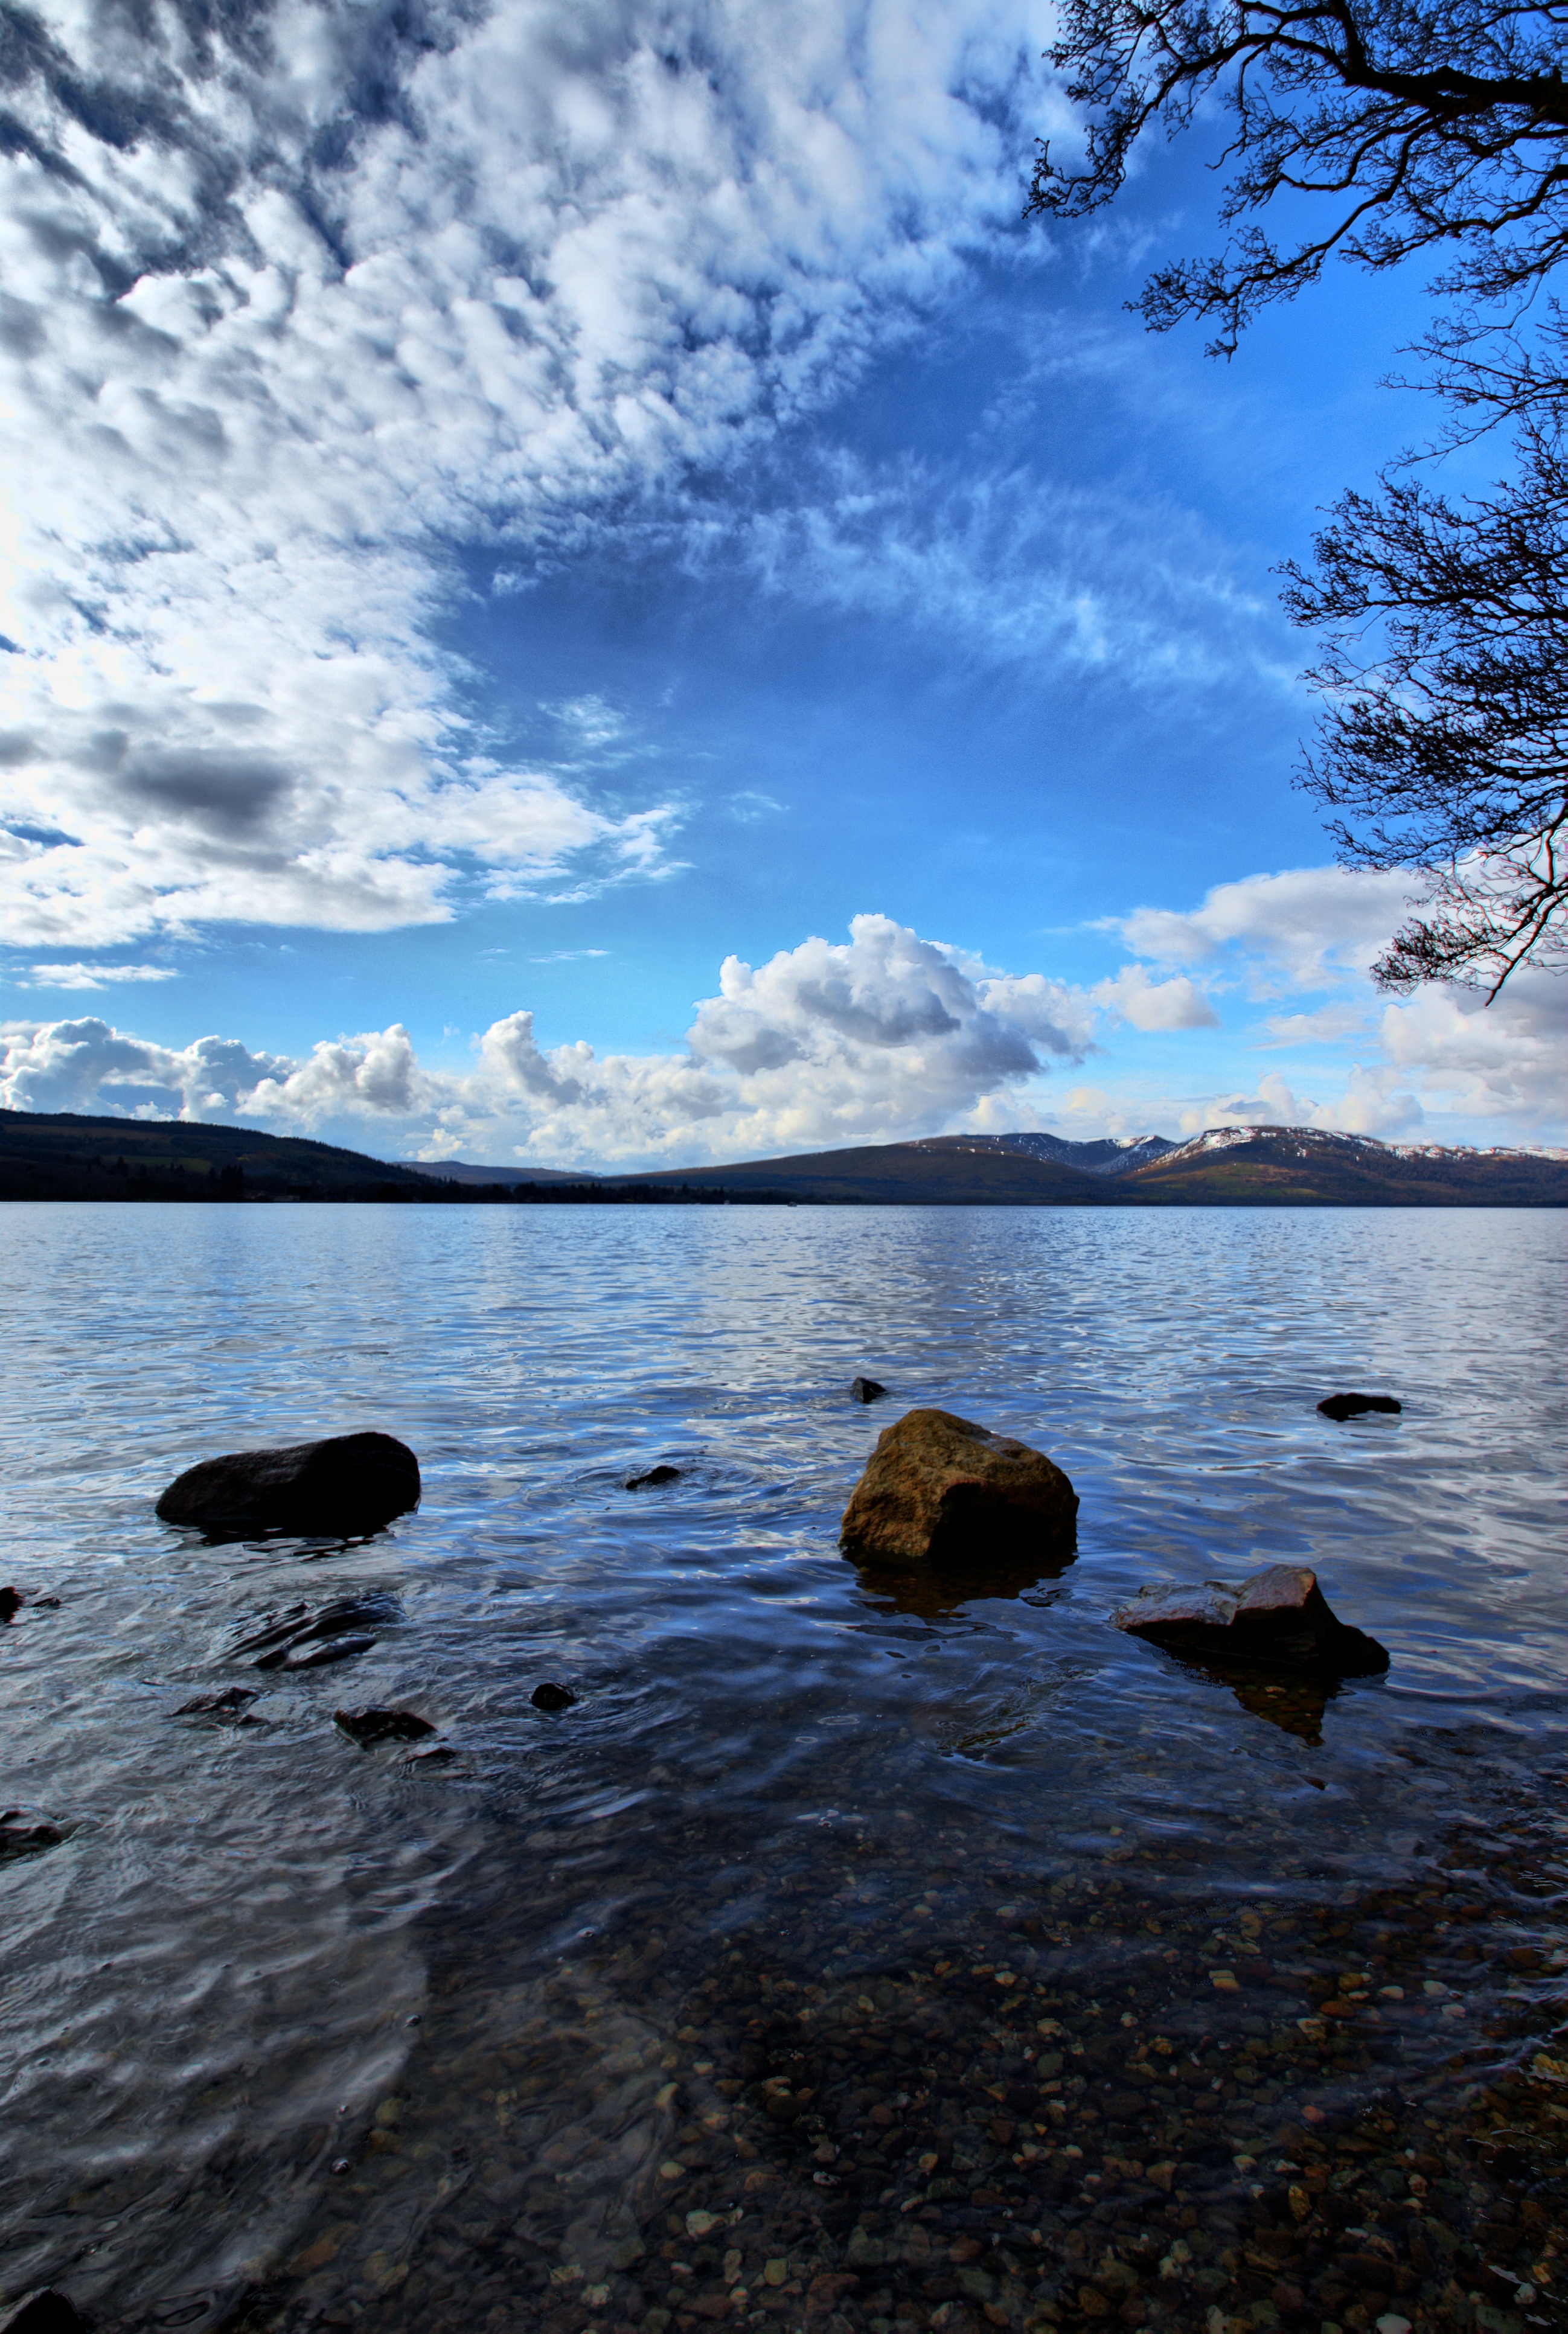
landscape, sea, coast, water, nature, rock, ocean, horizon, mountain, cloud, sky, sunrise, sunset, sunlight, morning, shore, wave, lake, dawn, dusk, reflection, bay, blue, body of water, rocks, hdr, clouds, sony, scotland, tamron, easter, loch, 2010, lochlomond, benlomond, hdrish, 1024mm, dynamicphotohdr, a100, lomond